Kaintuck' (Still)

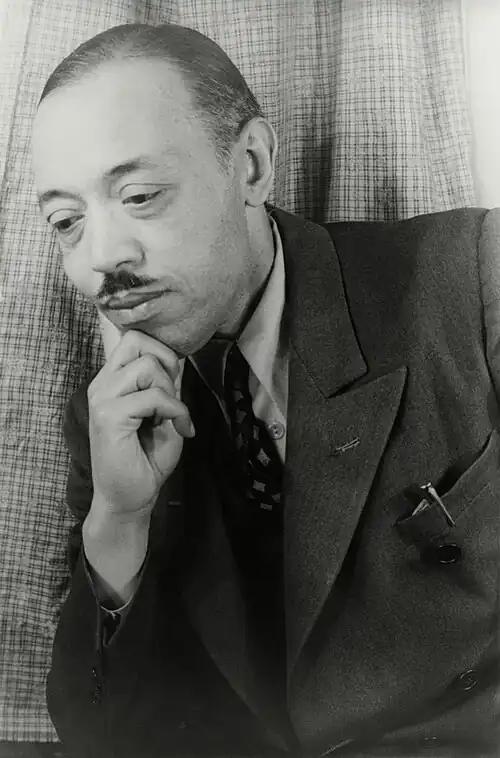
William Grant Still in 1949, photographed by Carl Van Vechten

Kaintuck (Kentucky) is a 1935 symphonic poem for piano and orchestra by American composer William Grant Still.